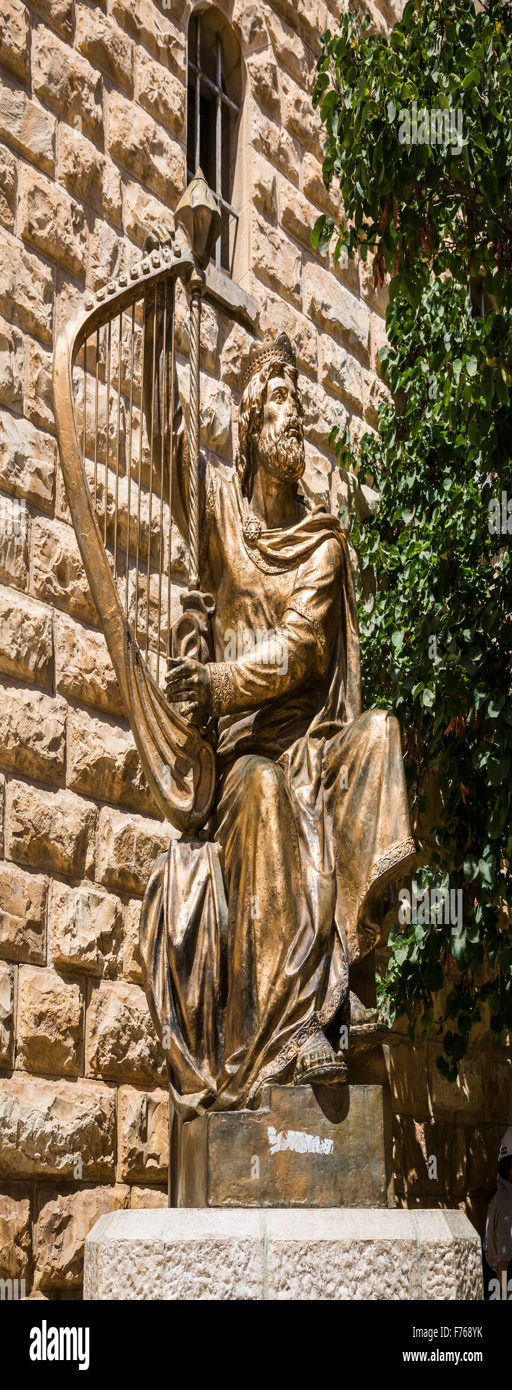
statue of religious leader playing the harp